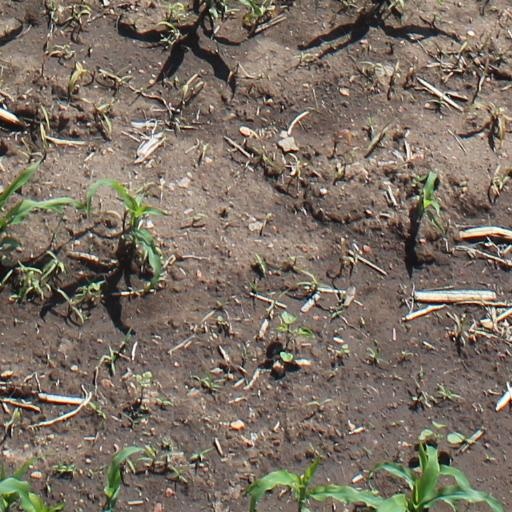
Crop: maize; corn